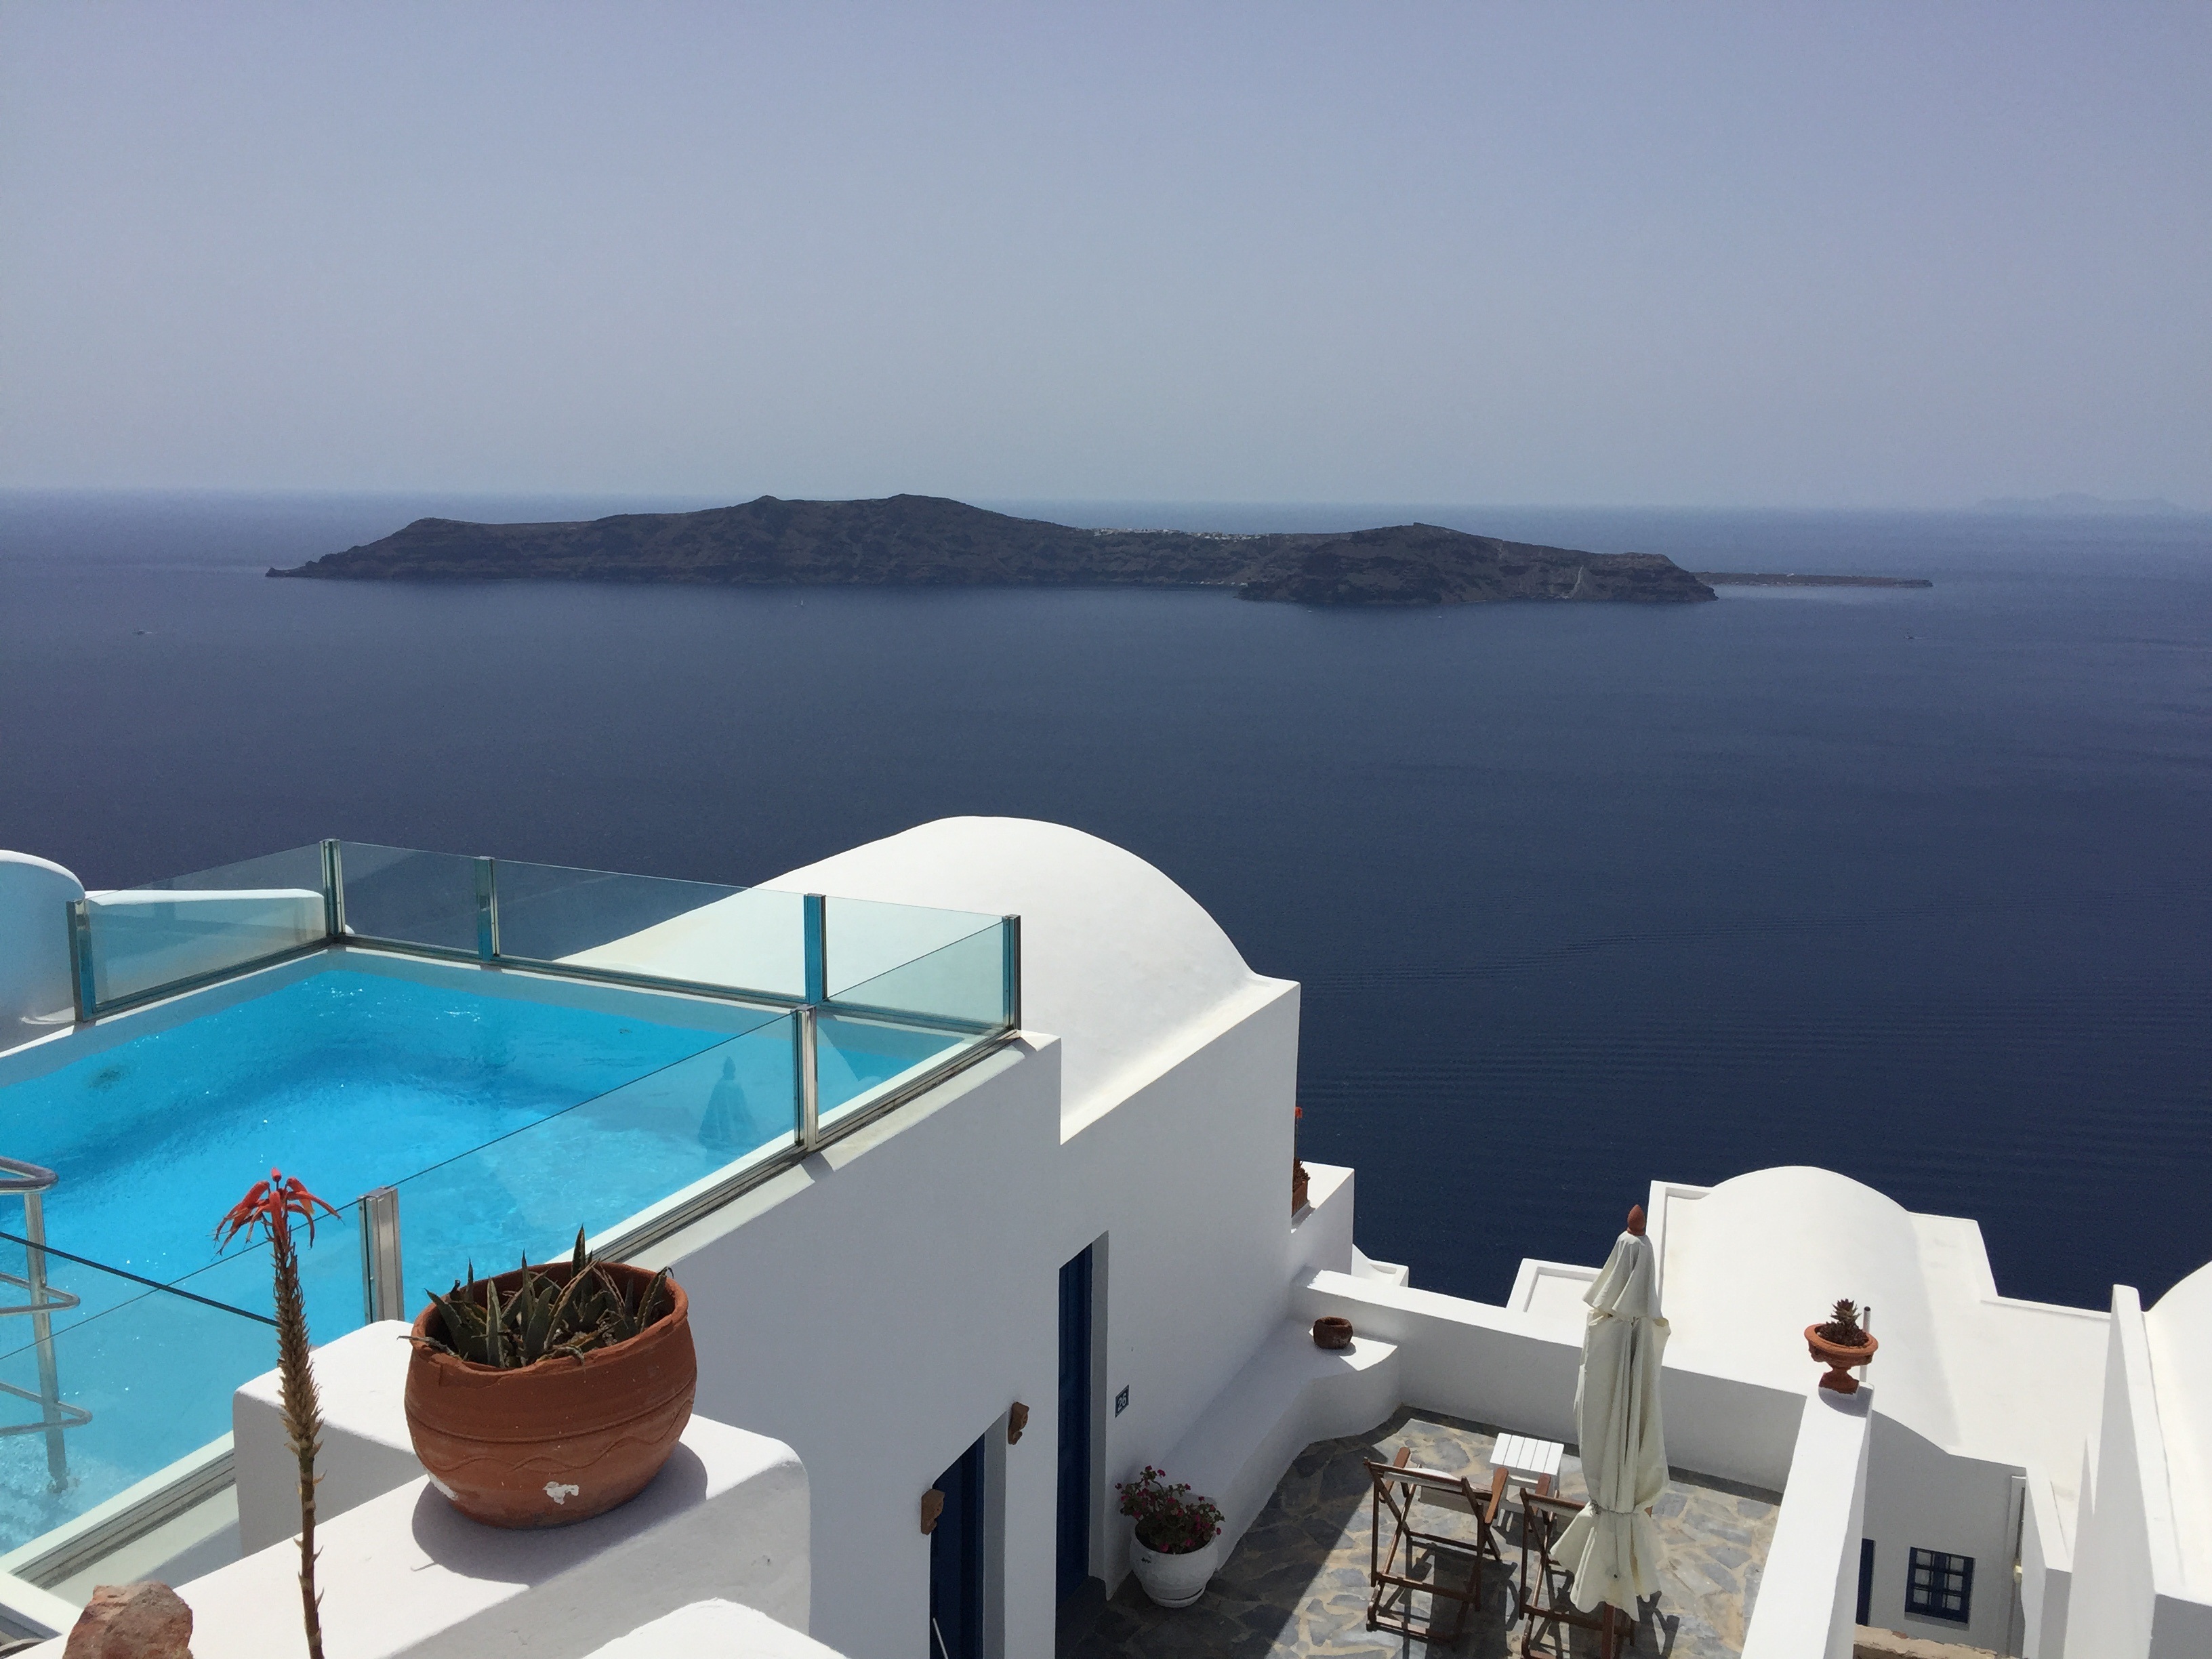
sea, coast, ocean, dock, vacation, vehicle, yacht, bay, island, property, marina, white building, santorini, hotel, resort, greece, passenger ship, greek island